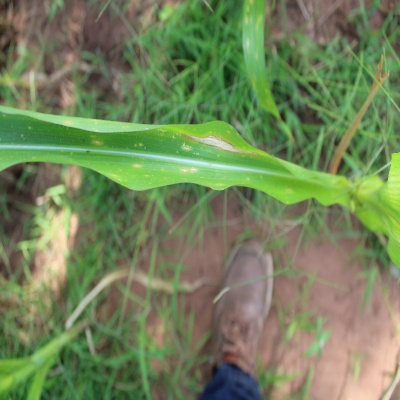
Crop: Maize
Condition: leaf spot